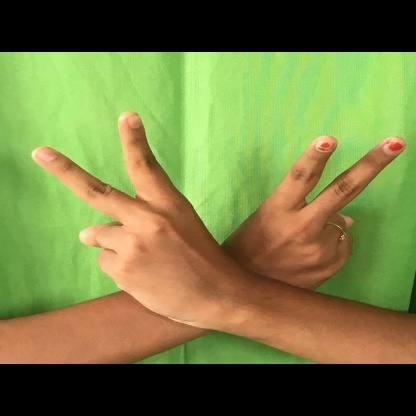
Mudra: Kartariswastika